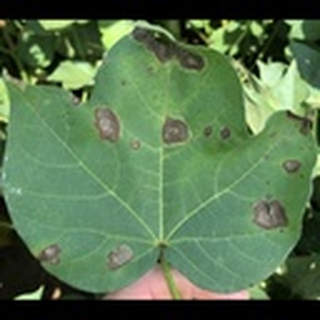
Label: cotton_target_spot